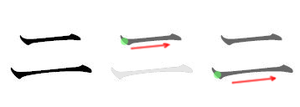
に en hiragana ou ニ en katakana sont deux kana, caractères japonais, qui représentent le même more. Ils sont prononcés /ni/ et occupent la 22ᵉ place de leur syllabaire respectif, entre な et ぬ.